Gabriela Böhm

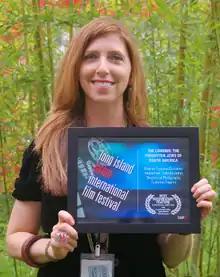
Böhm at the LILLIFF Film Festival (2007)

Gabriela Böhm (born 1964) is an independent documentary filmmaker from Buenos Aires, Argentina now living in Los Angeles.